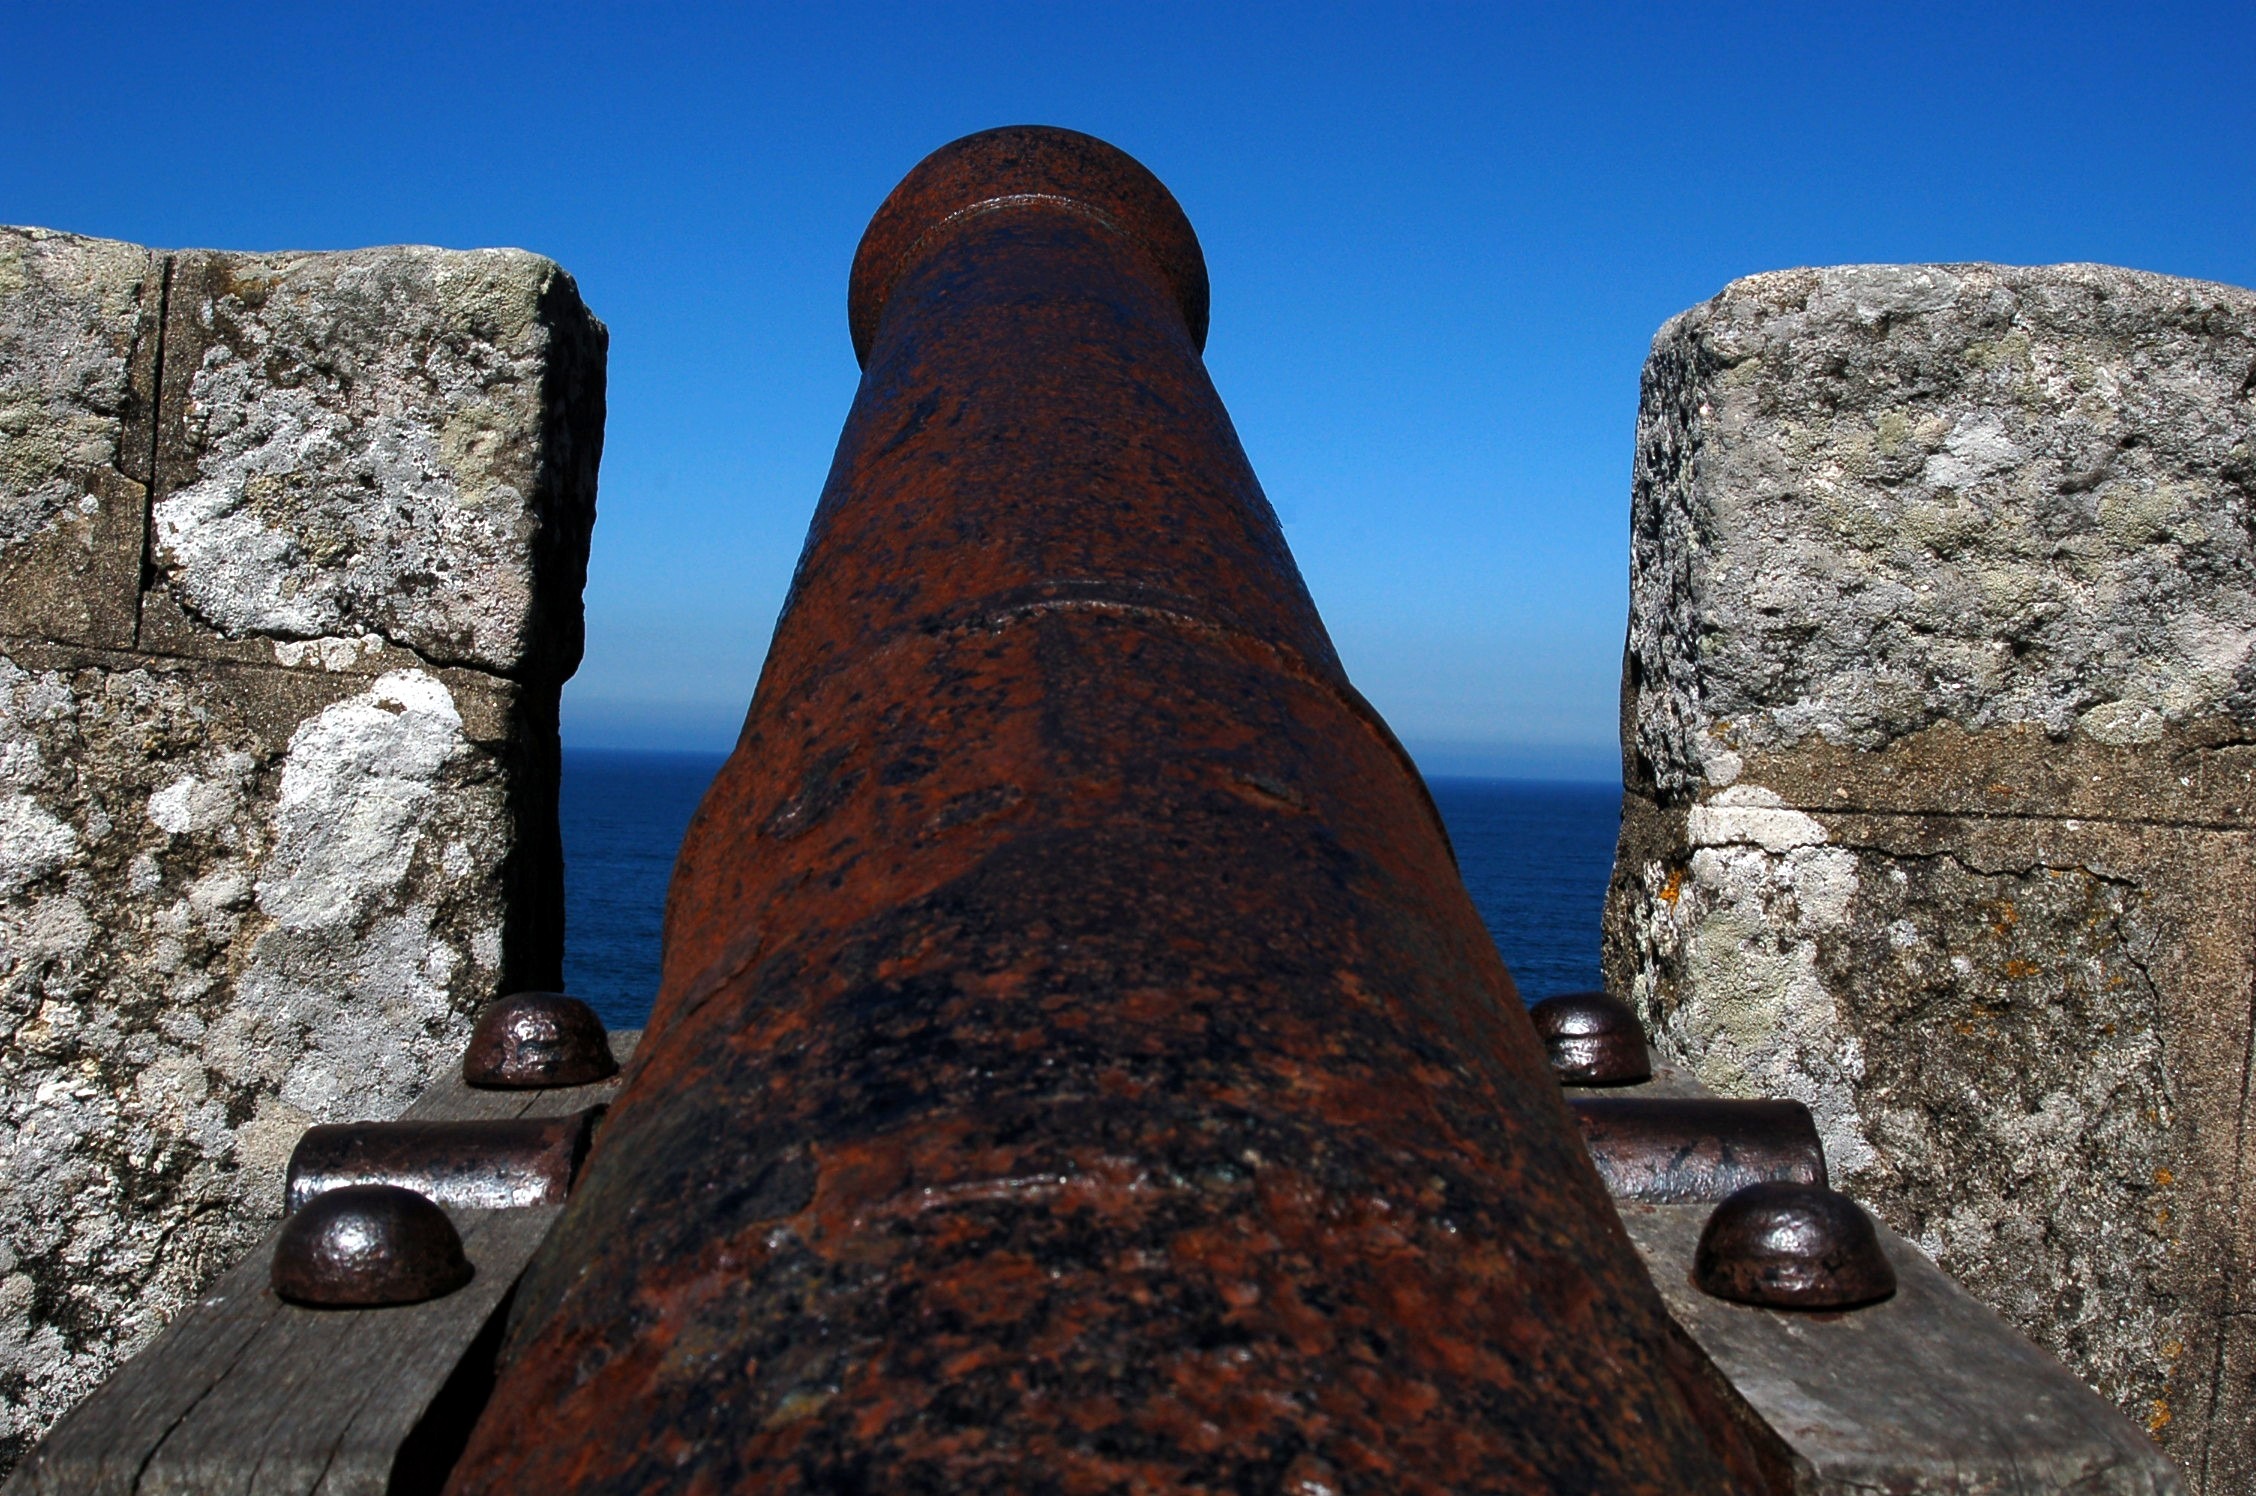
landscape, sea, rock, mountain, wood, wall, monument, formation, tower, canon, castle, fortification, terrain, material, sculpture, war, geology, temple, ruins, shoot, weapons, boulder, galicia, baiona, monolith, ancient history